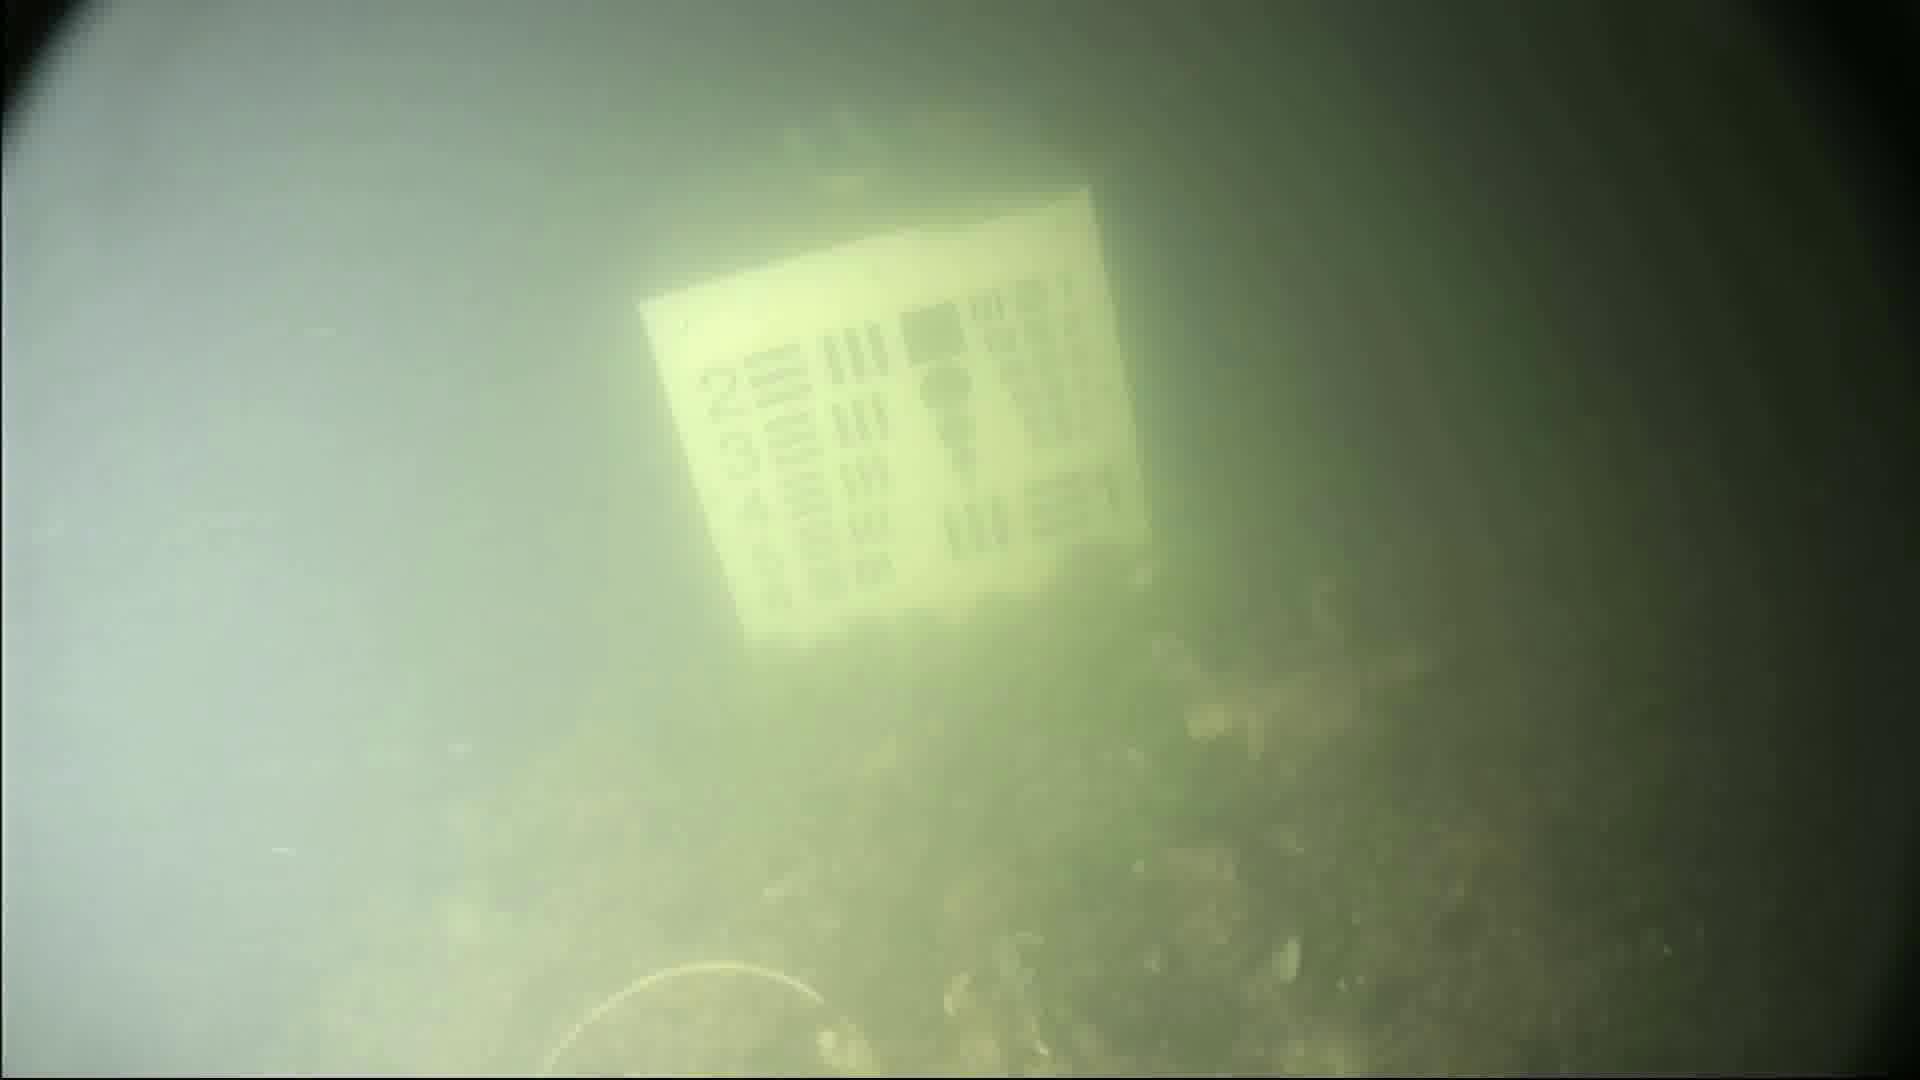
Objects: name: crab